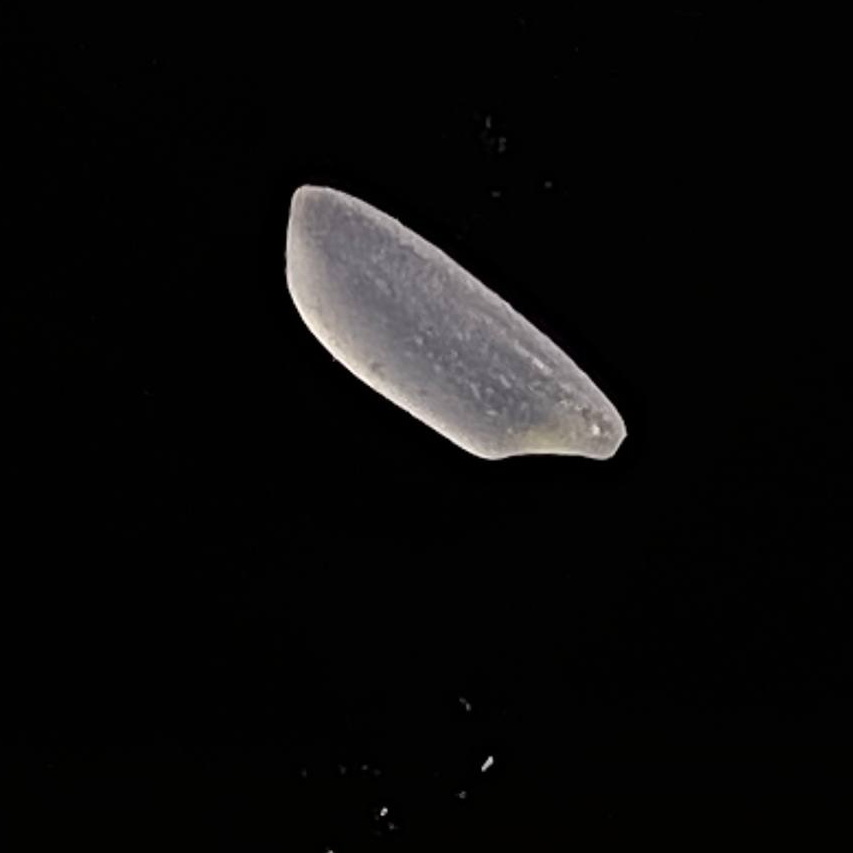
Rice variety: Katarivog